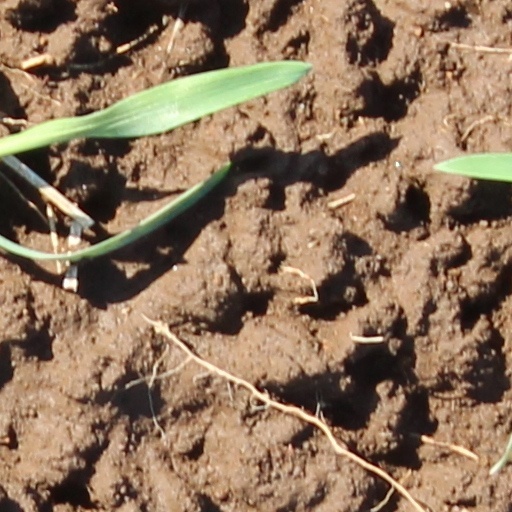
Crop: wheat